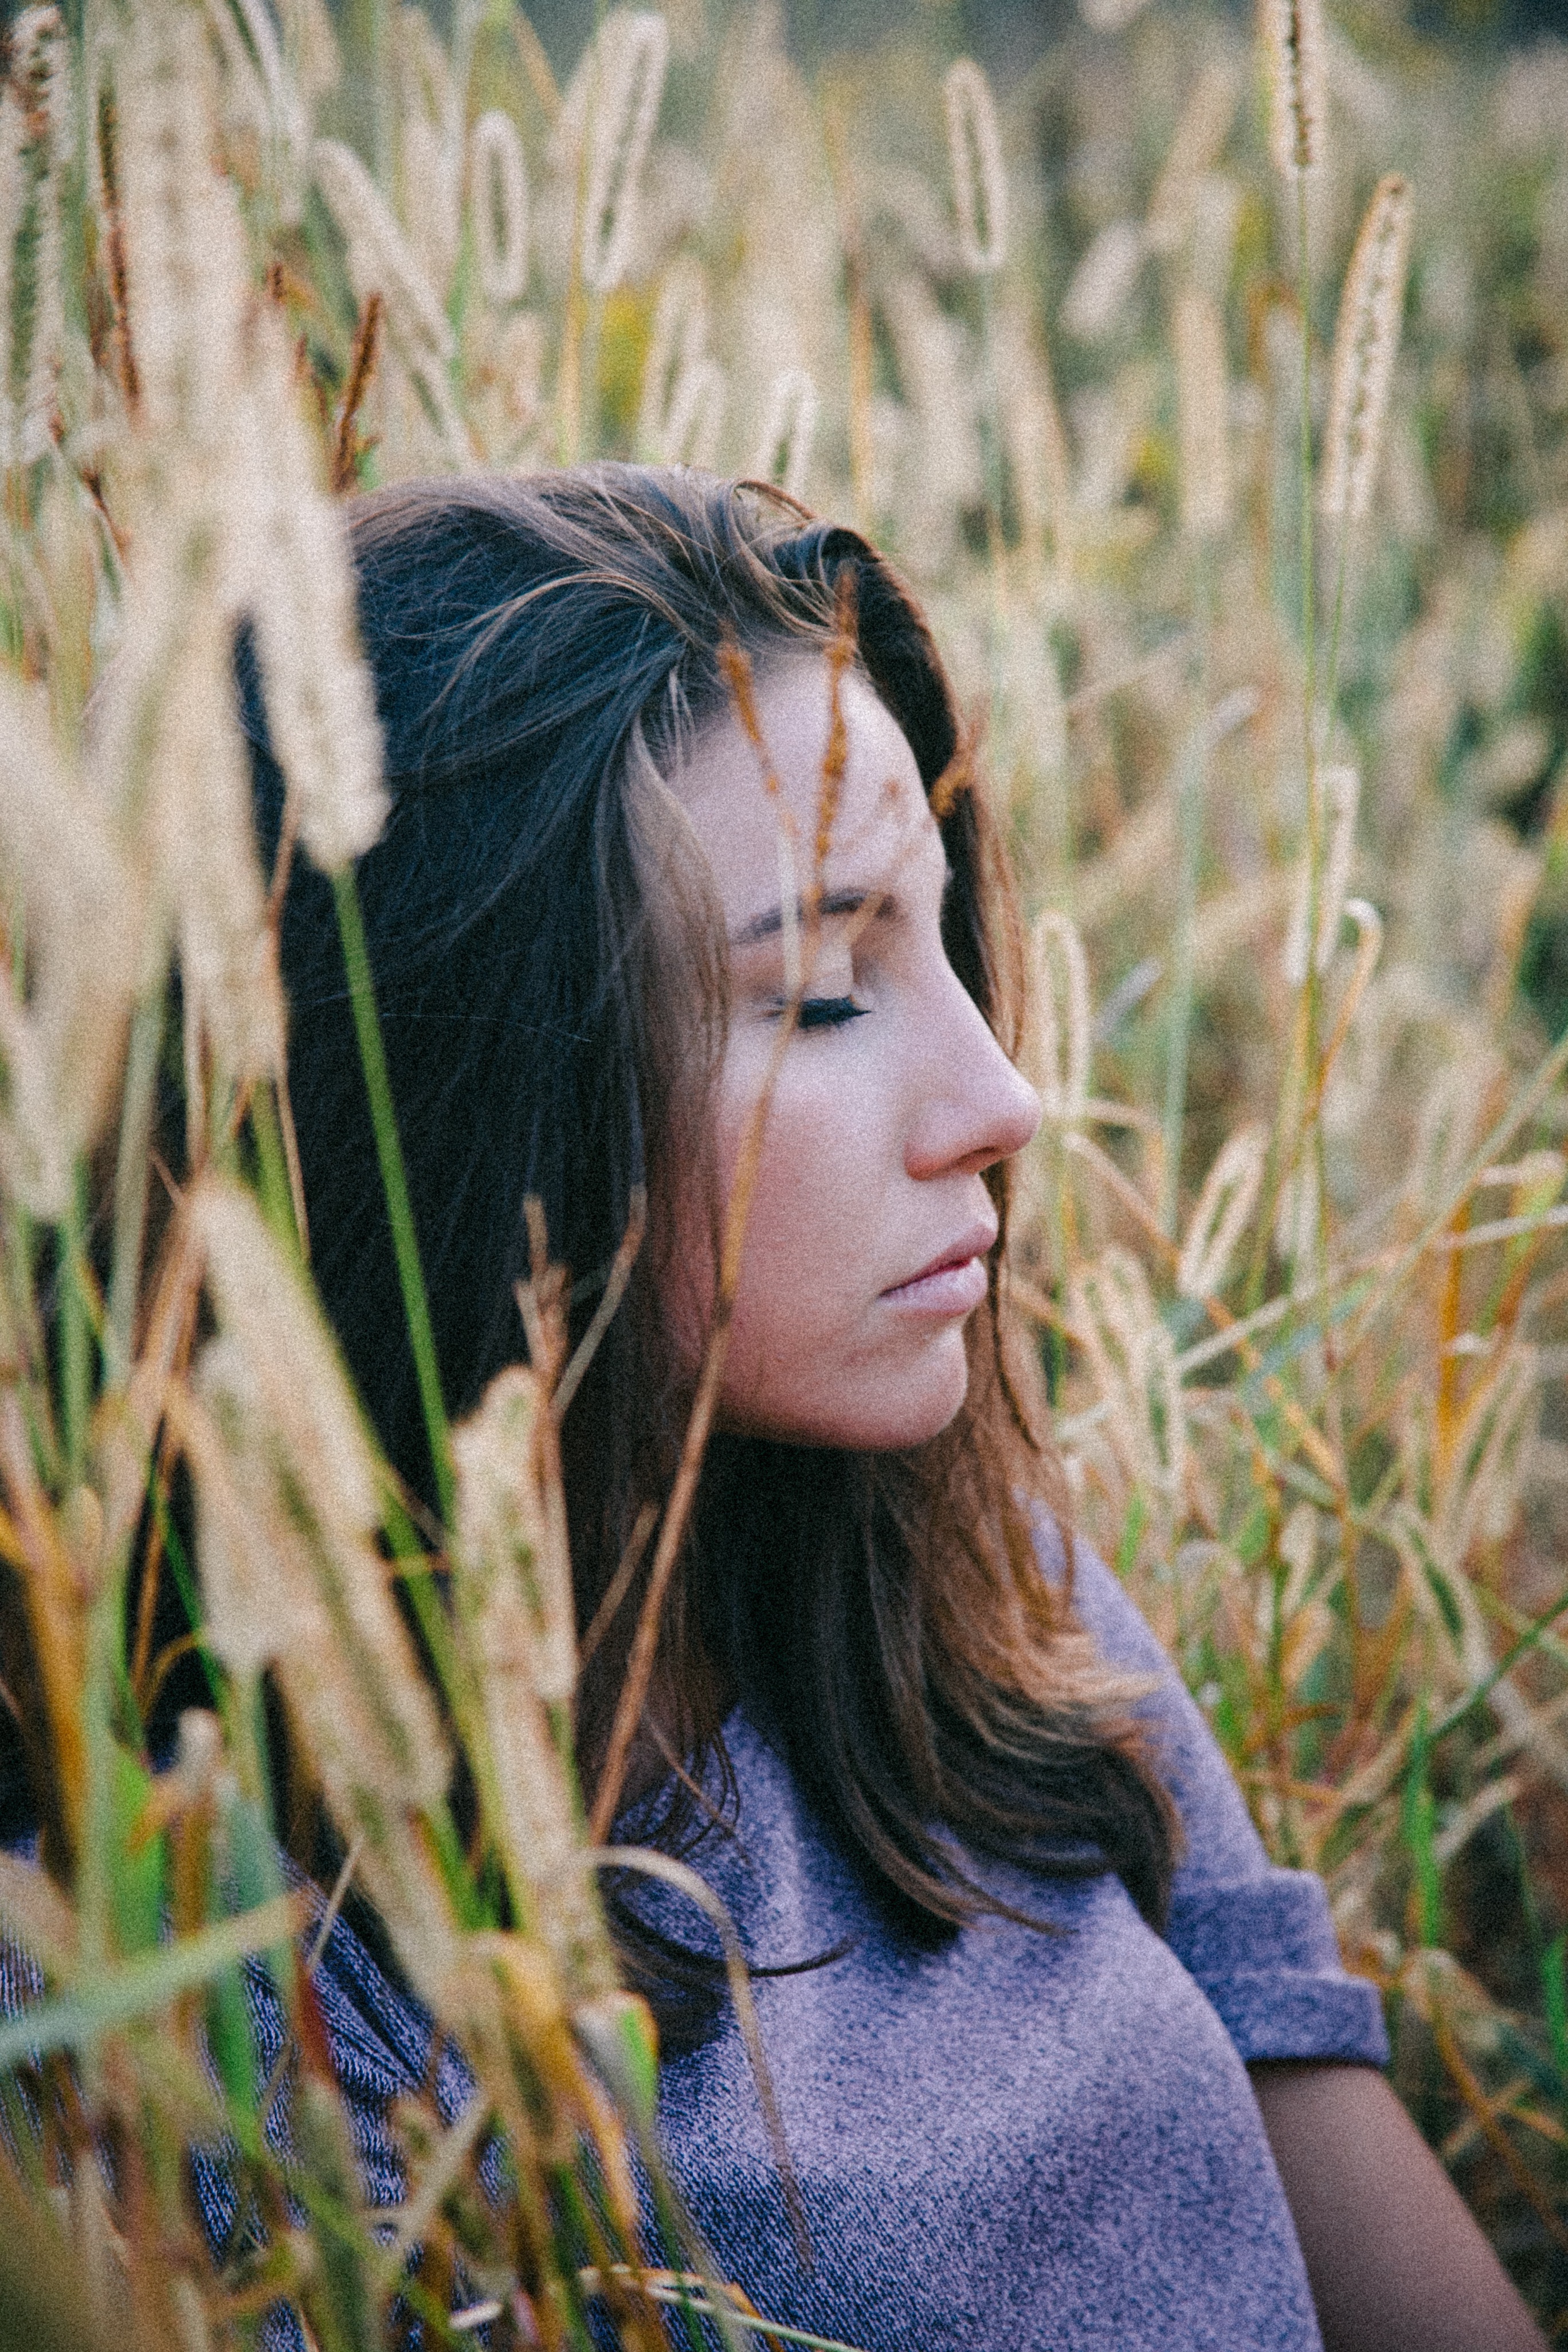
nature, forest, grass, person, people, girl, woman, hair, photography, sunlight, flower, portrait, model, spring, green, autumn, fashion, lady, season, dress, eye, photograph, beauty, photo shoot, portrait photography